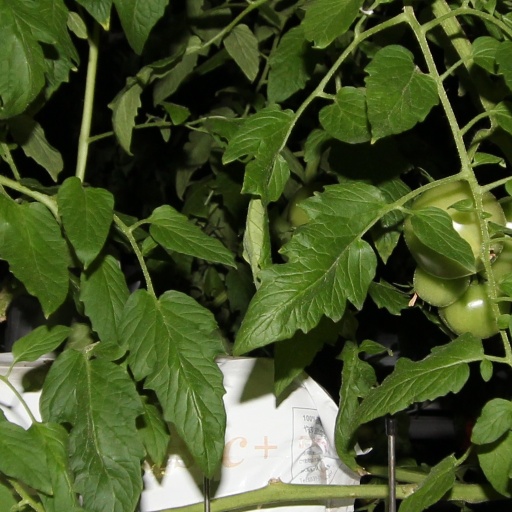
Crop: tomato